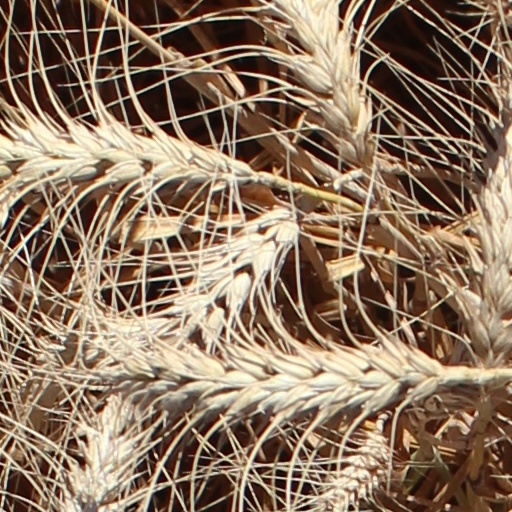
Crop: wheat